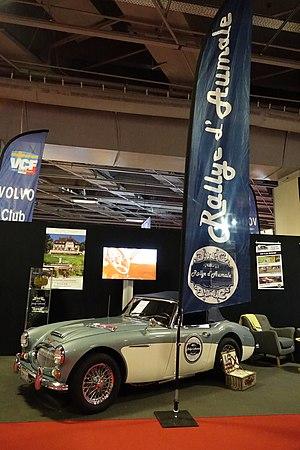
Rallye d'Aumale à Rétromobile 2019
Organisé la première fois en 2015, le Rallye d'Aumale est un rallye automobile touristique et de navigation de véhicules historiques ou de prestige, créé par Charles Leroy, qui soutient l'Institut Curie pour la recherche contre les cancers infantiles. Le départ du rallye est donné à Apremont dans l'Oise, sur les terrains du Polo Club du Domaine de Chantilly.